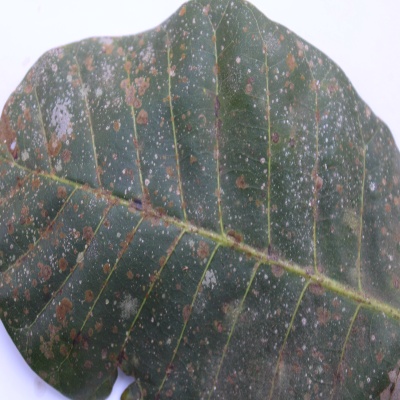
Crop: Cashew
Condition: red rust